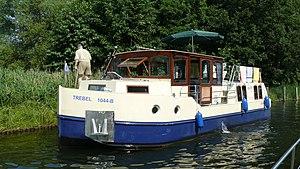
Un coche de plaisance, ou péniche de plaisance, est un type de bateau de plaisance utilisé comme résidence sur les eaux intérieures. Il est l'équivalent fluvial du camping-car.